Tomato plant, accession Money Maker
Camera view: horizontal (90 deg, fisheye); turntable rotation: 150 degrees
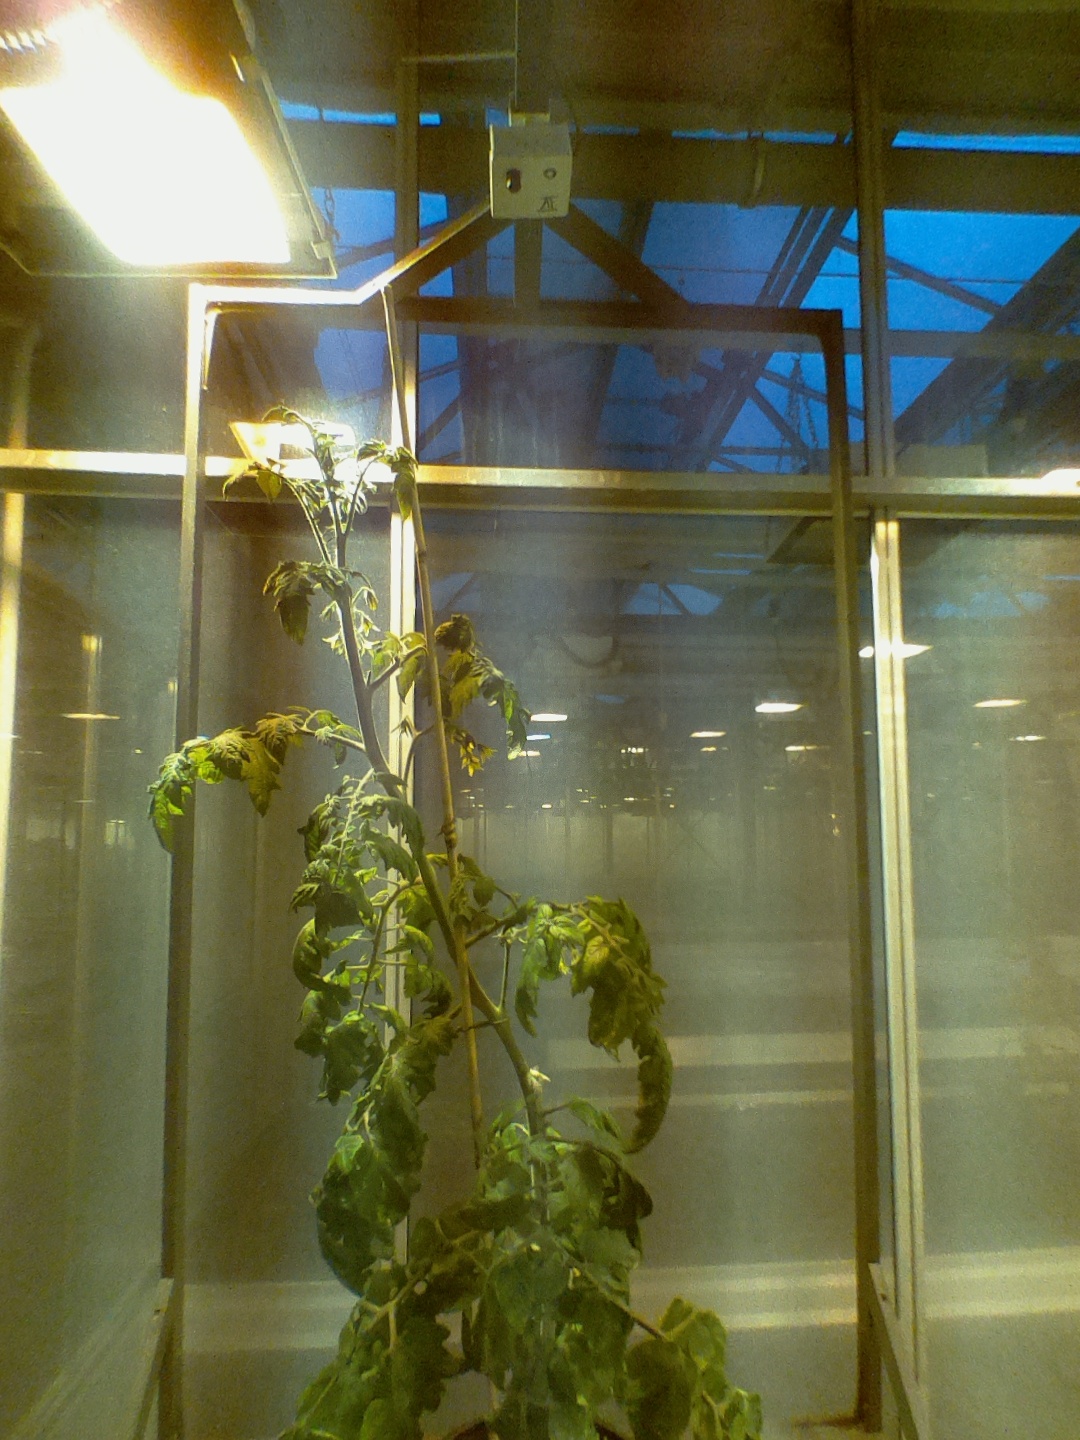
BBCH growth stage 70: Fruits at the main stem or branches visibles